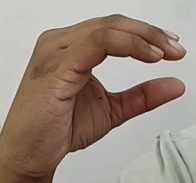
ASL sign: C